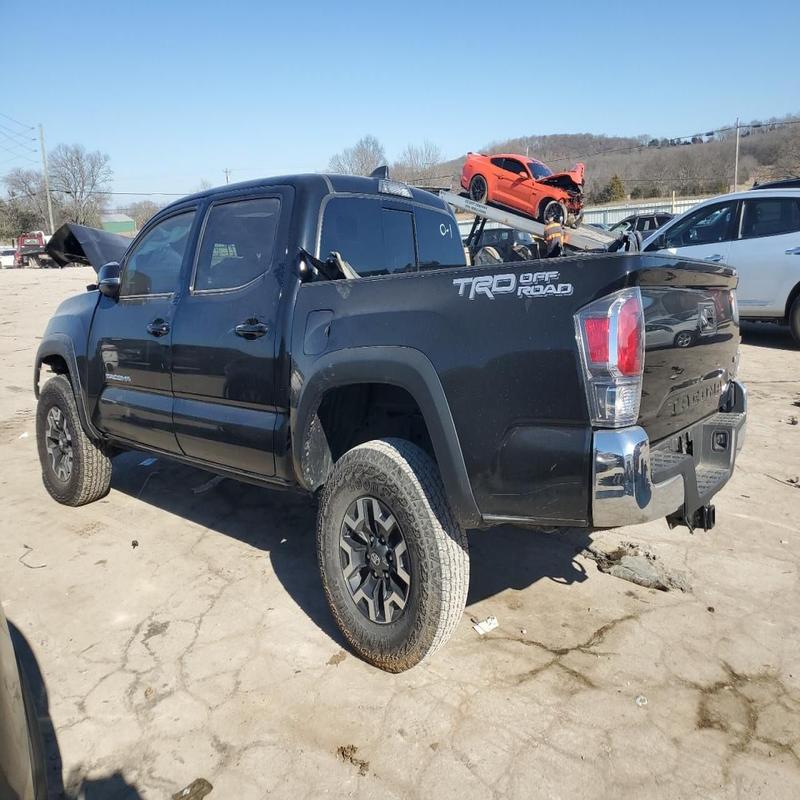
Aucun dommage détecté.
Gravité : aucun